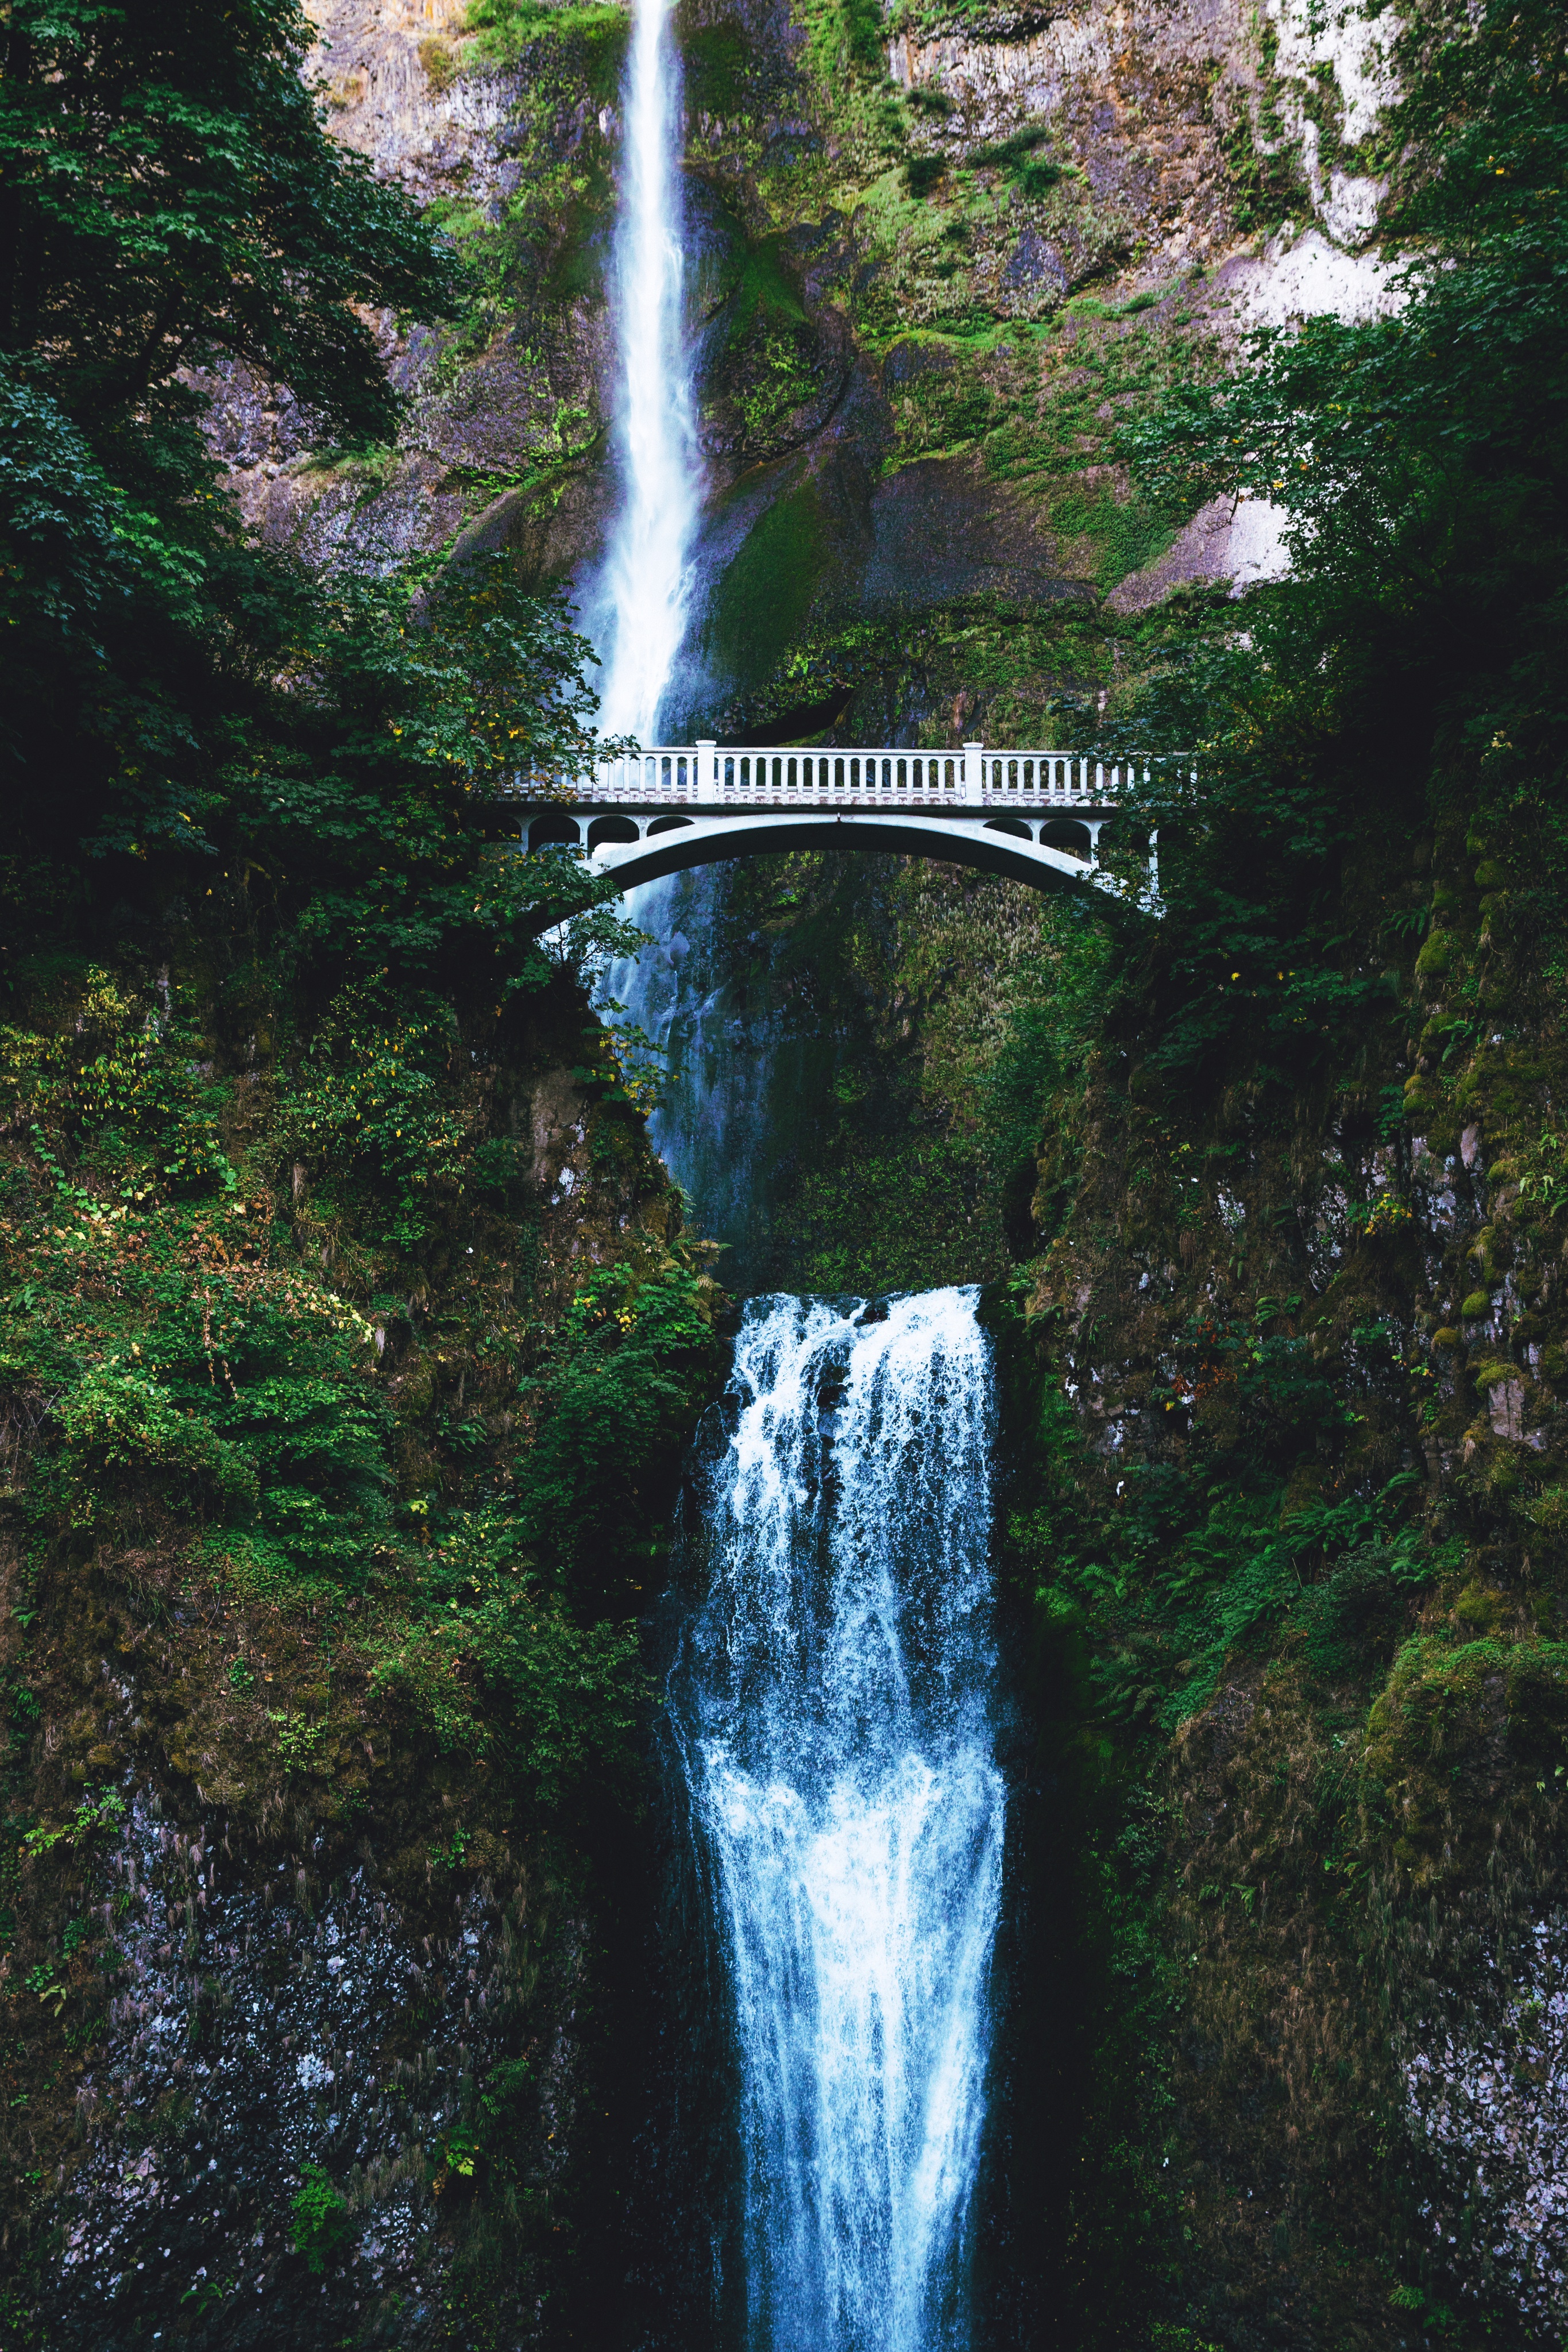
tree, water, forest, waterfall, reflection, body of water, rainforest, wasserfall, water feature, watercourse